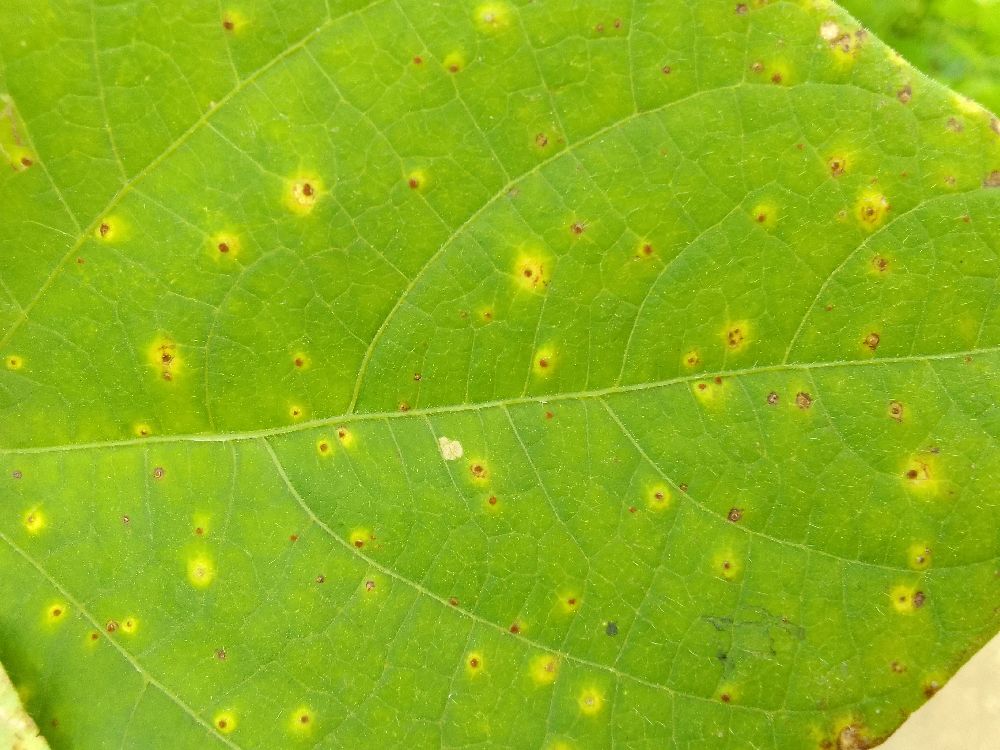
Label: rust